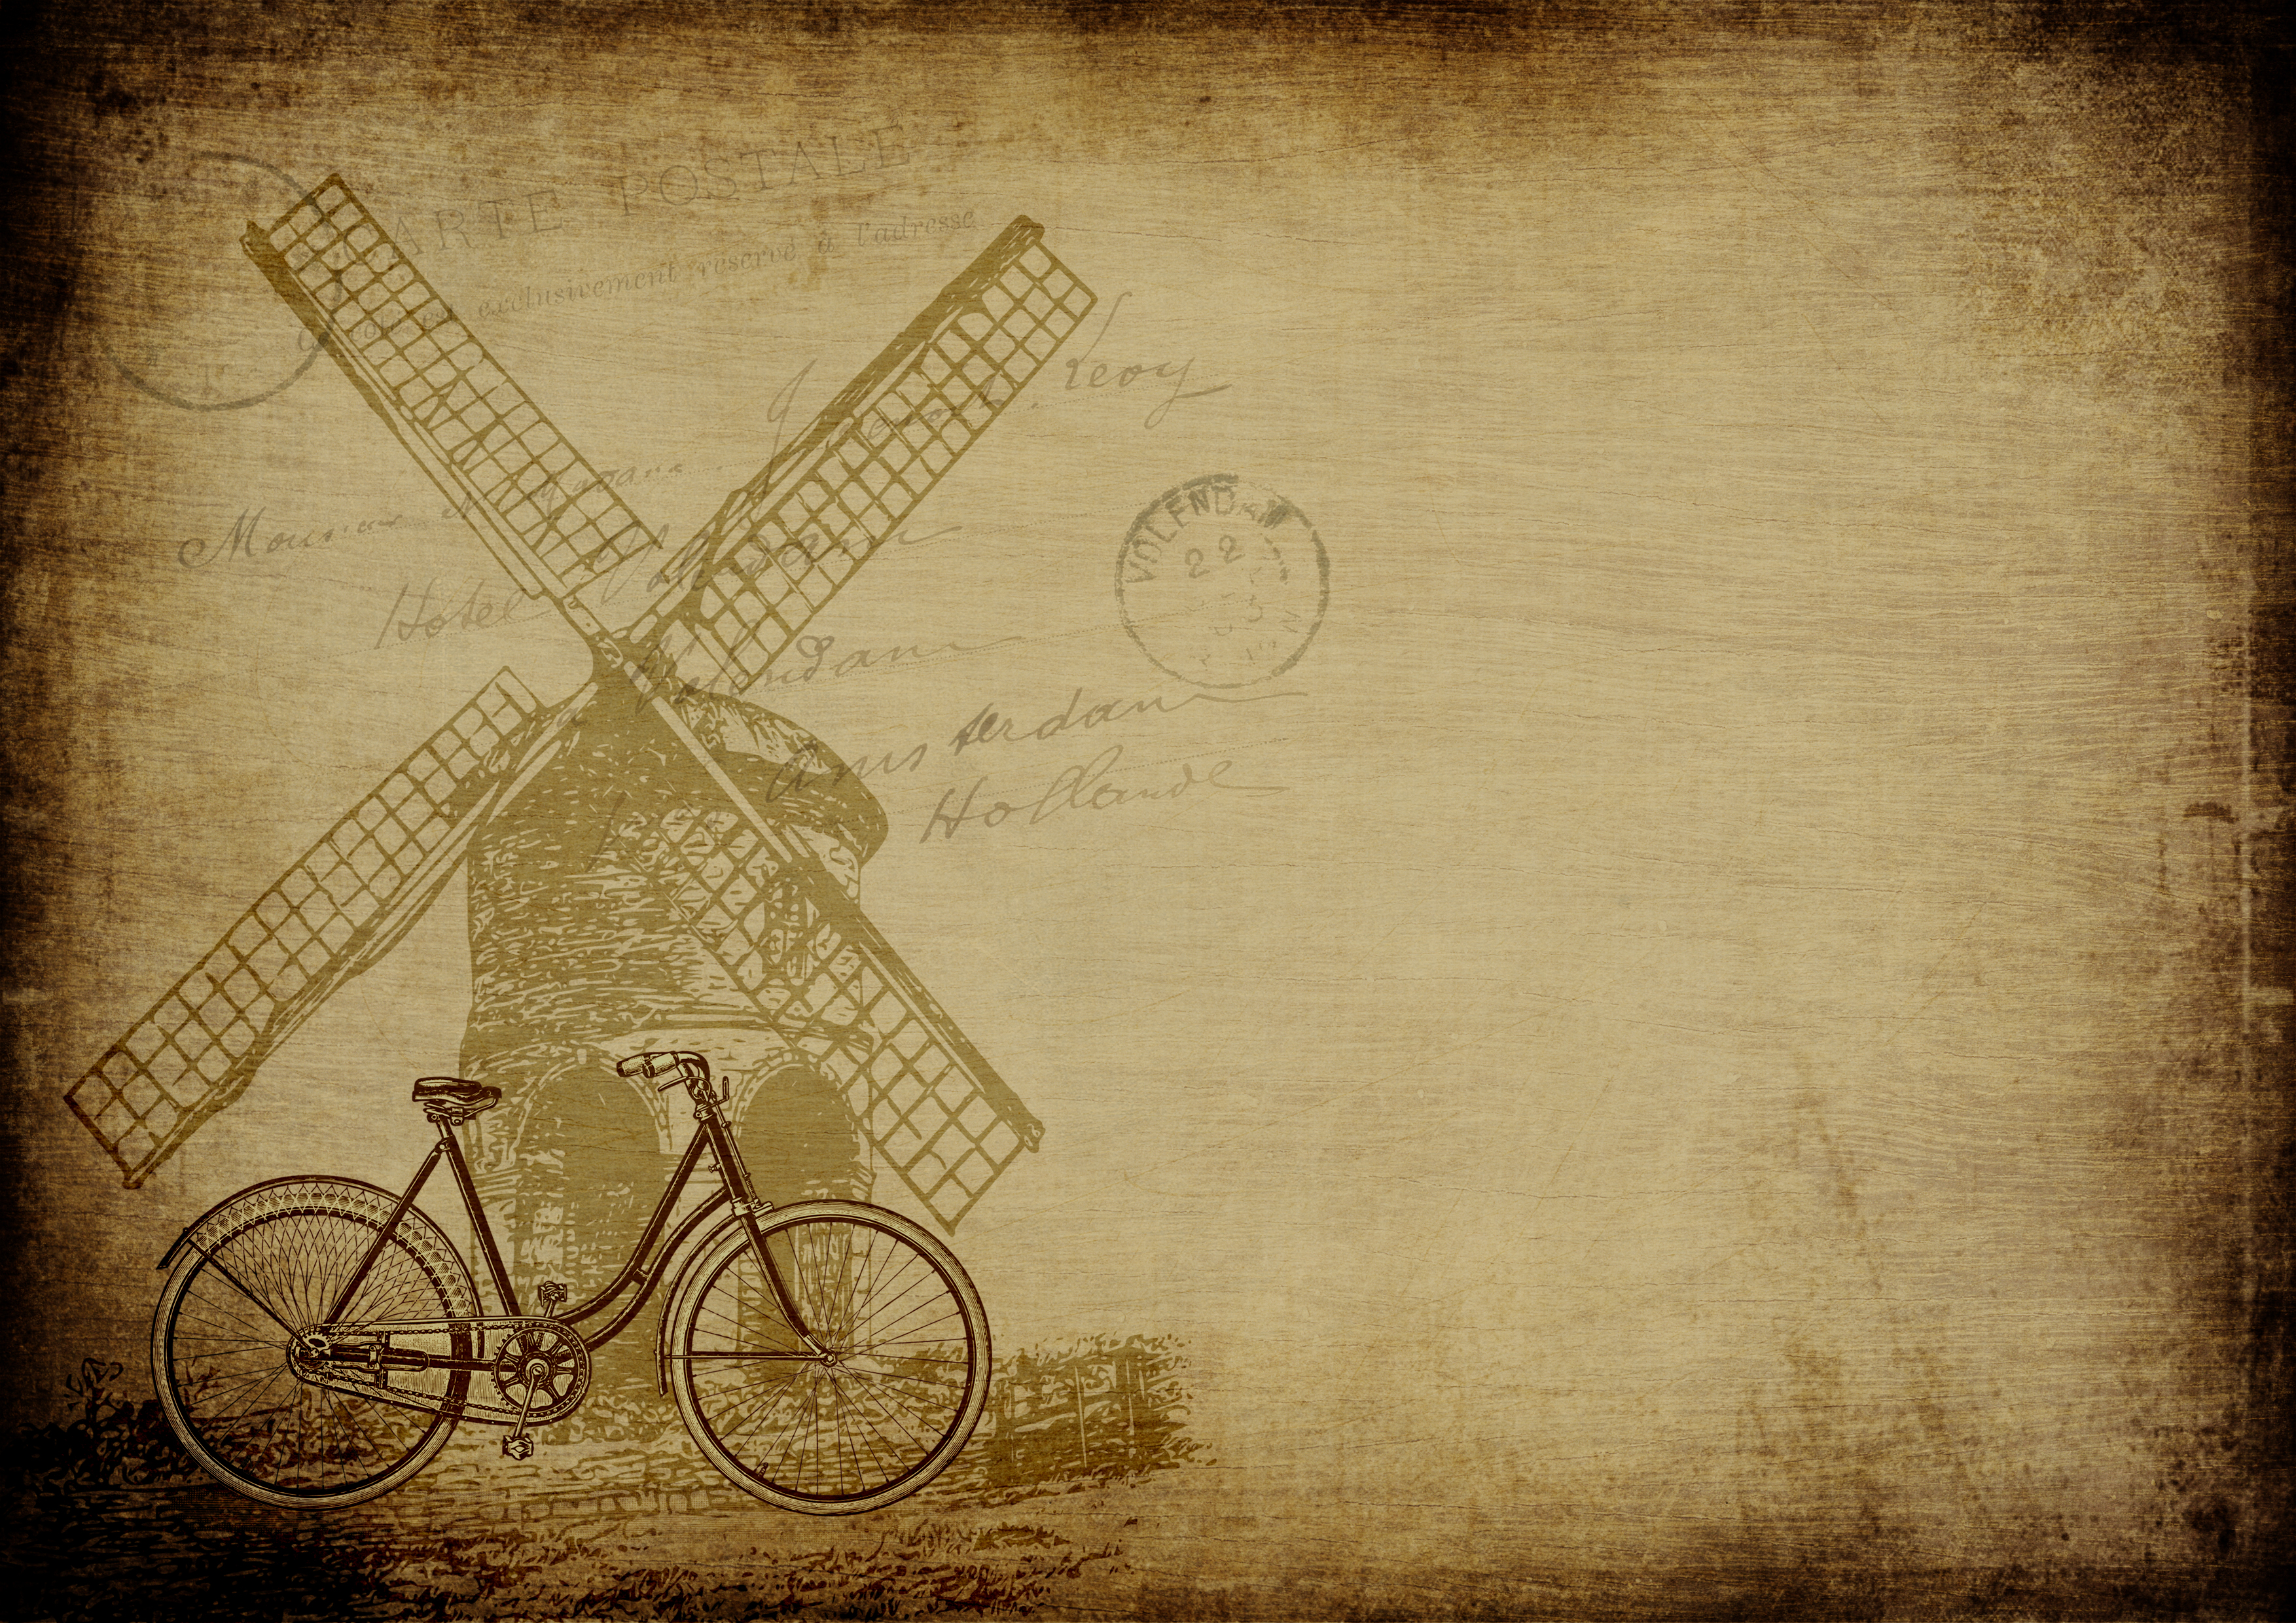
background, bicycle, windmill, vintage, old, paper, text free space, invention, font, frame, blank, antique, greeting card, texture, letterpaper, brown, nostalgia, still life photography, art, stock photography, computer wallpaper, visual arts